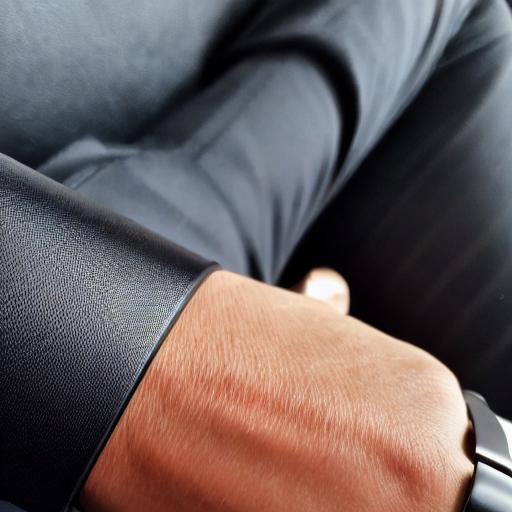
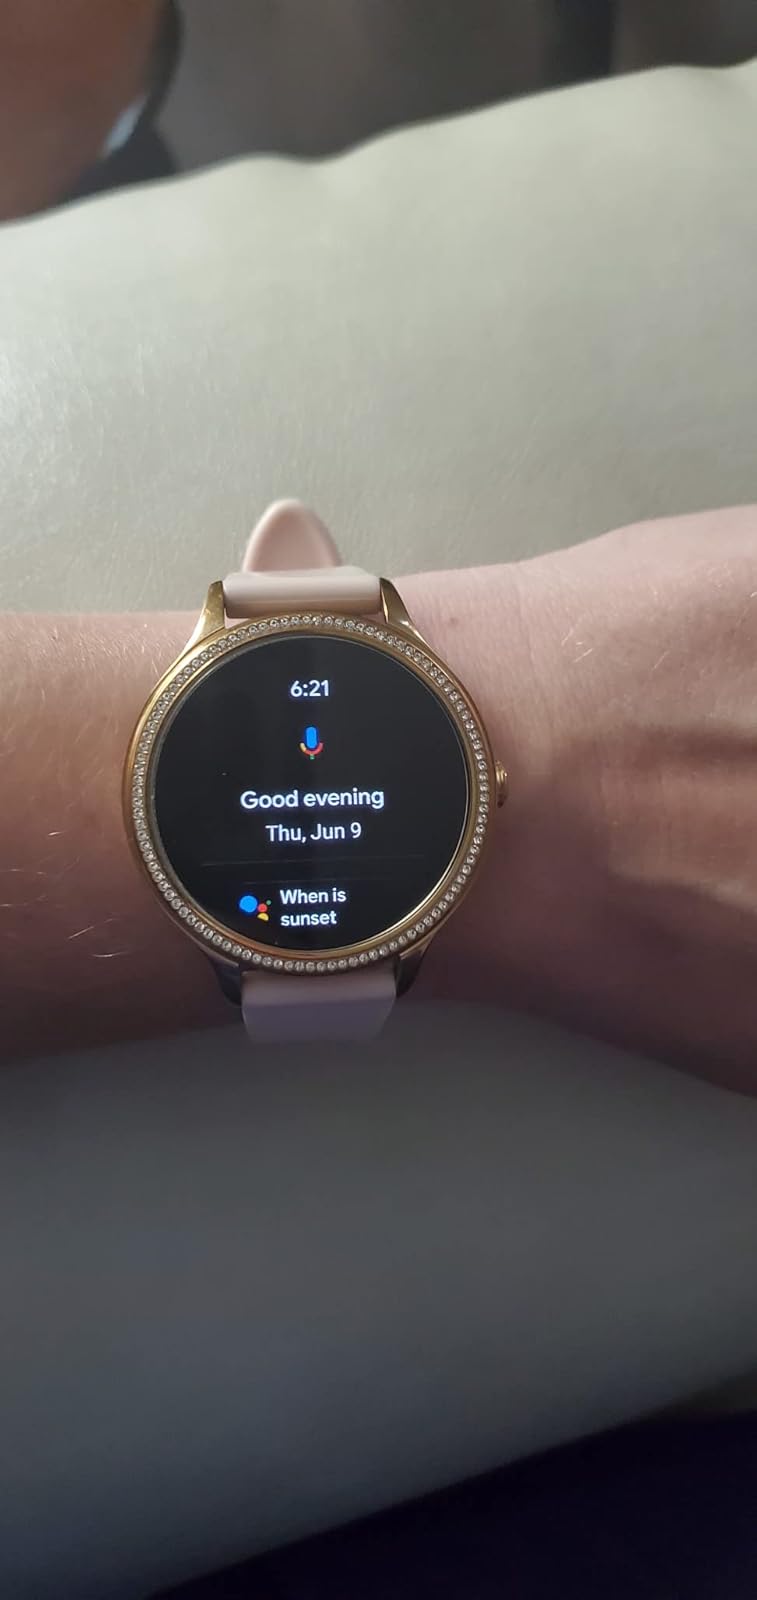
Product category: smartwatch
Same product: no